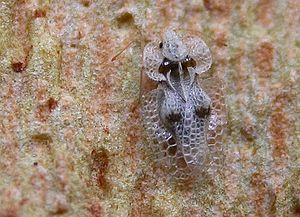
Platanus est un genre d'arbres, les platanes, de la famille des Platanaceae qui comprend une dizaine d'espèces. La plus répandue est un hybride, le platane commun largement utilisé comme arbre d'alignement pour orner les places et les rues.
Le platane commun ou platane à feuilles d'érable est une espèce hybride d'arbres de la famille des Platanaceae. C'est un hybride entre le platane d'Occident et le platane d'Orient, à fertilité très faible, apparu au cours du XVIIIᵉ siècle en Europe. Cette espèce est couramment utilisée comme arbre d'ornement et d'alignement le long des rues.